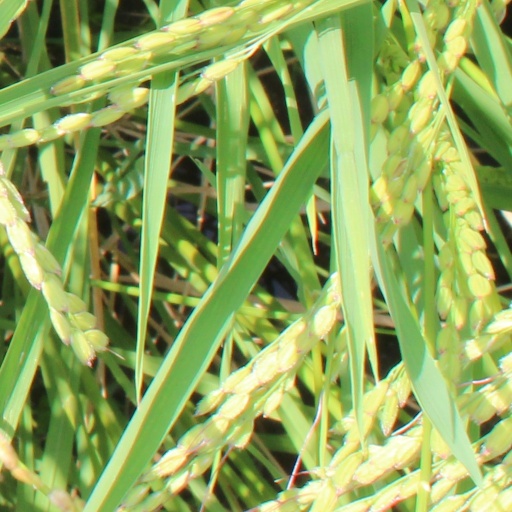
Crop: rice